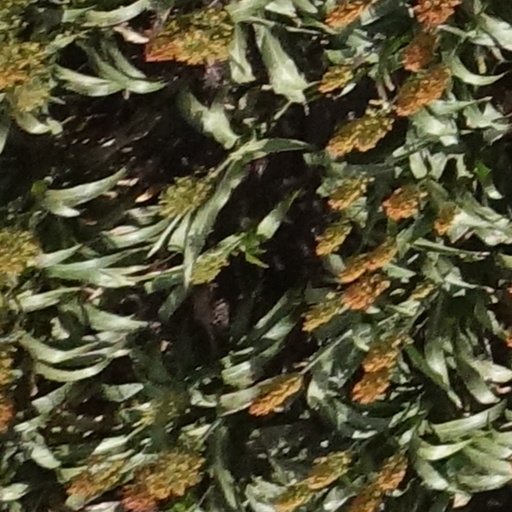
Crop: sorghum